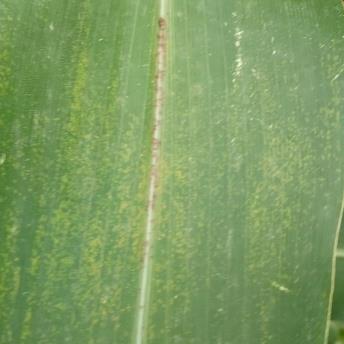
Crop: Maize
Condition: rust-d